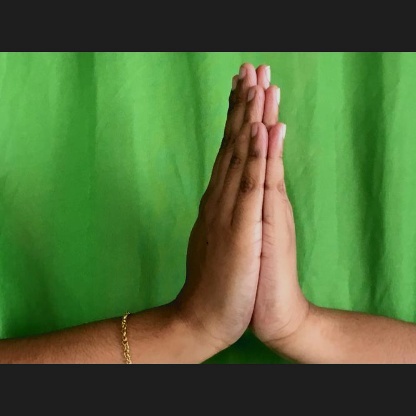
Mudra: Anjali